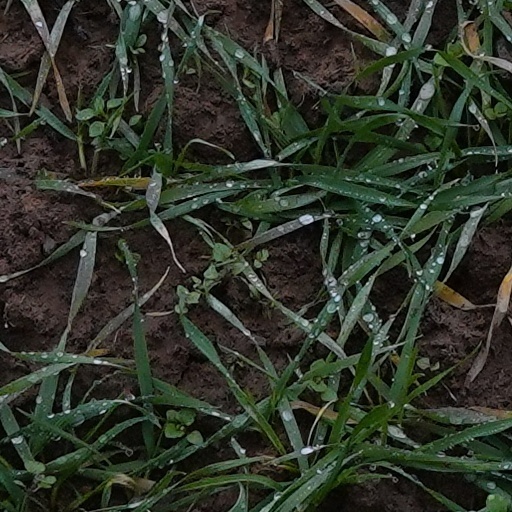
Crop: wheat